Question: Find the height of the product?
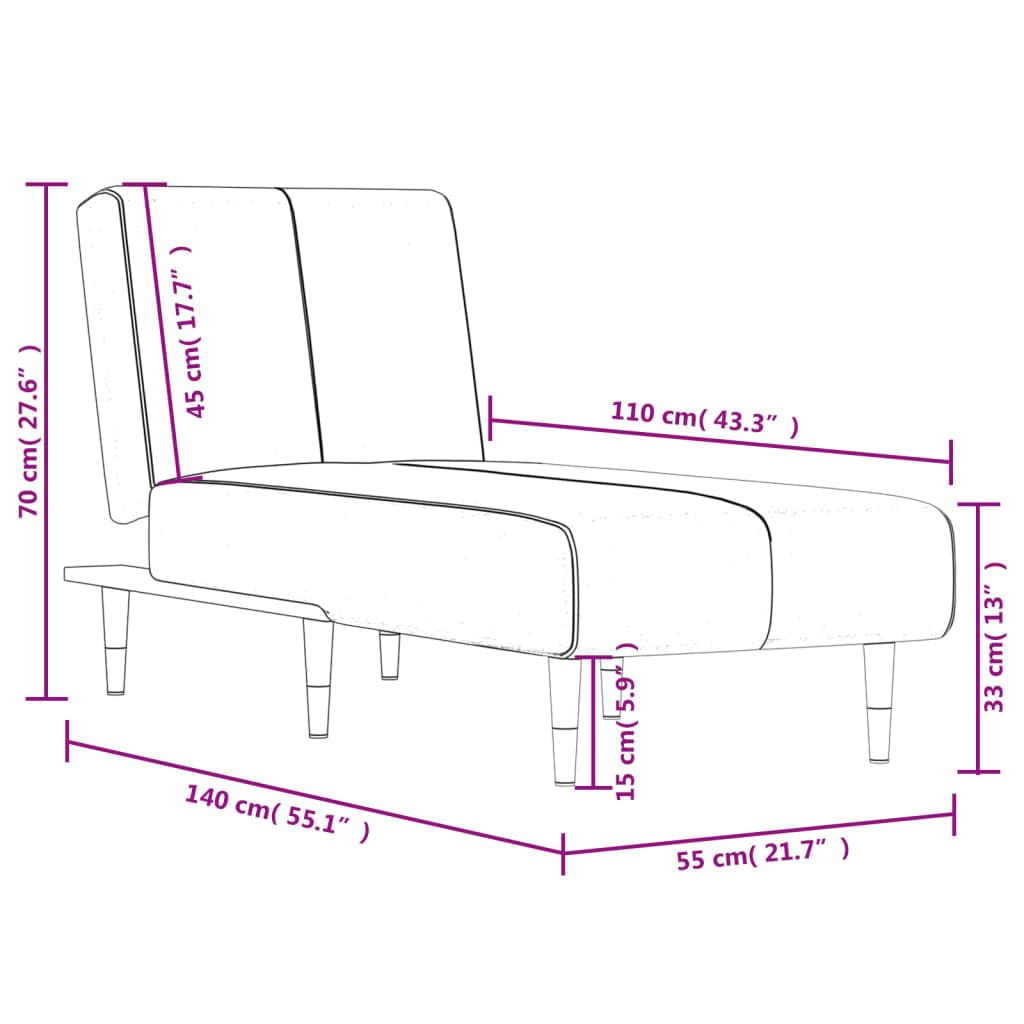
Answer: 70.0 centimetre